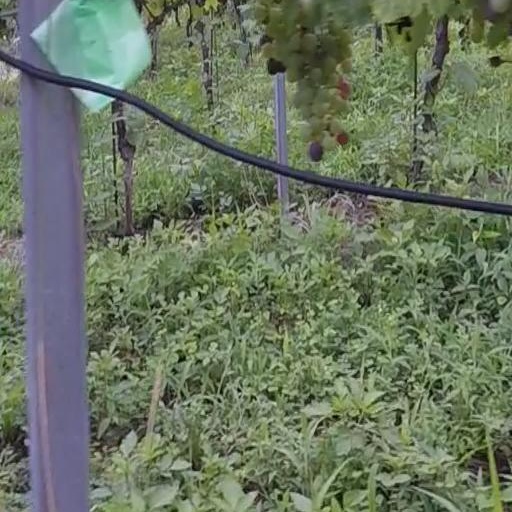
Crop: grape